Kaori Yoneyama

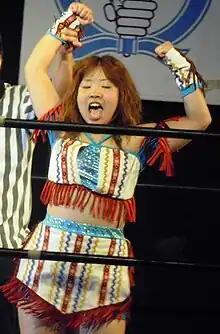
Yoneyama in June 2010

On July 4, 2010, Yoneyama defeated Kayoko Haruyama in a tournament final to become the number one contender to the JWP Openweight Championship. On July 18, Yoneyama defeated Nanae Takahashi to win the JWP Openweight Championship for the first time. Afterwards, Yoneyama announced that start of the "Yoneyama Revolution", during which she offered to defend the Openweight Championship against any wrestler from any promotion. On July 24, Yoneyama entered the 2010 Natsu Onna Kettei Tag Tournament, teaming with JWP founder and promoter Command Bolshoi, with the two defeating Kayoko Haruyama and Tanny Mouse in their first round match. On August 15, Yoneyama and Bolshoi first defeated Dynamite Kansai and Tsubasa Kuragaki in the semifinals and then Kagetsu and Leon in the finals to win the Natsu Onna Kettei Tag Tournament. On September 19, Yoneyama defeated former partner Emi Sakura in a JWP Openweight Championship vs. Hair match; as a result, Sakura was shaved bald. On October 10, Yoneyama faced American Hailey Hatred in a match, where she put her JWP Openweight Championship and Hatred her Absolute Intense Wrestling (AIW) Women's and Totally Lethal Wrestling (TLW) World Women's Championships on the line. After the first match ended in a double knockout, Yoneyama and Hatred wrestled another match, which also ended in a double knockout, meaning that both champions kept their titles. On November 22, Yoneyama made her debut for Smash at "Smash.10", where she teamed with Emi Sakura in a tag team match, where they were defeated by Kana and Syuri. After the match, Yoneyama offered to defend the JWP Openweight Championship against Syuri. On November 30, Yoneyama and Hailey Hatred, known collectively as "Queens Revolution", defeated Cherry Bomb and Sexy Star at a "Joshi 4 Hope" event to become the inaugural TLW World Women's Tag Team Champions. Yoneyama returned to Smash on December 11 at "Smash.11", where she teamed with Command Bolshoi to defeat Syuri and Nagisa Nozaki in a tag team match. On December 24 at "Happening Eve", Yoneyama defeated Syuri in the main event to retain the JWP Openweight Championship. In January 2011, Yoneyama brought back the Yoneyamakao Lee character and, under it, began making regular appearances for Ice Ribbon. The following month, Yoneyamakao formed a tag team with Hikari Minami, which eventually led to the two unsuccessfully challenging Emi Sakura and Ray for the International Ribbon Tag Team Championship two months later. Back in JWP, Yoneyama and Hatred joined forces with Kyoko Kimura and Sayaka Obihiro to form a stable named Yoneyama Kakumei-gun ("Yoneyama Revolutionary Army"). On April 3, Yoneyama lost the JWP Openweight Championship to Leon in a match, which was also contested for the NEO High Speed Championship. Yoneyama's reign lasted 258 days and included record-setting ten successful title defenses, all against JWP outsiders as part of the "Yoneyama Revolution". Afterwards, Yoneyama was sidelined for two months with a mandible fracture.